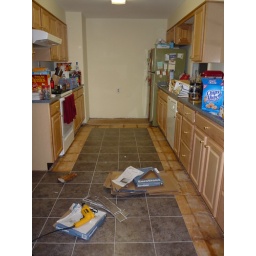
kitchen floor in progress